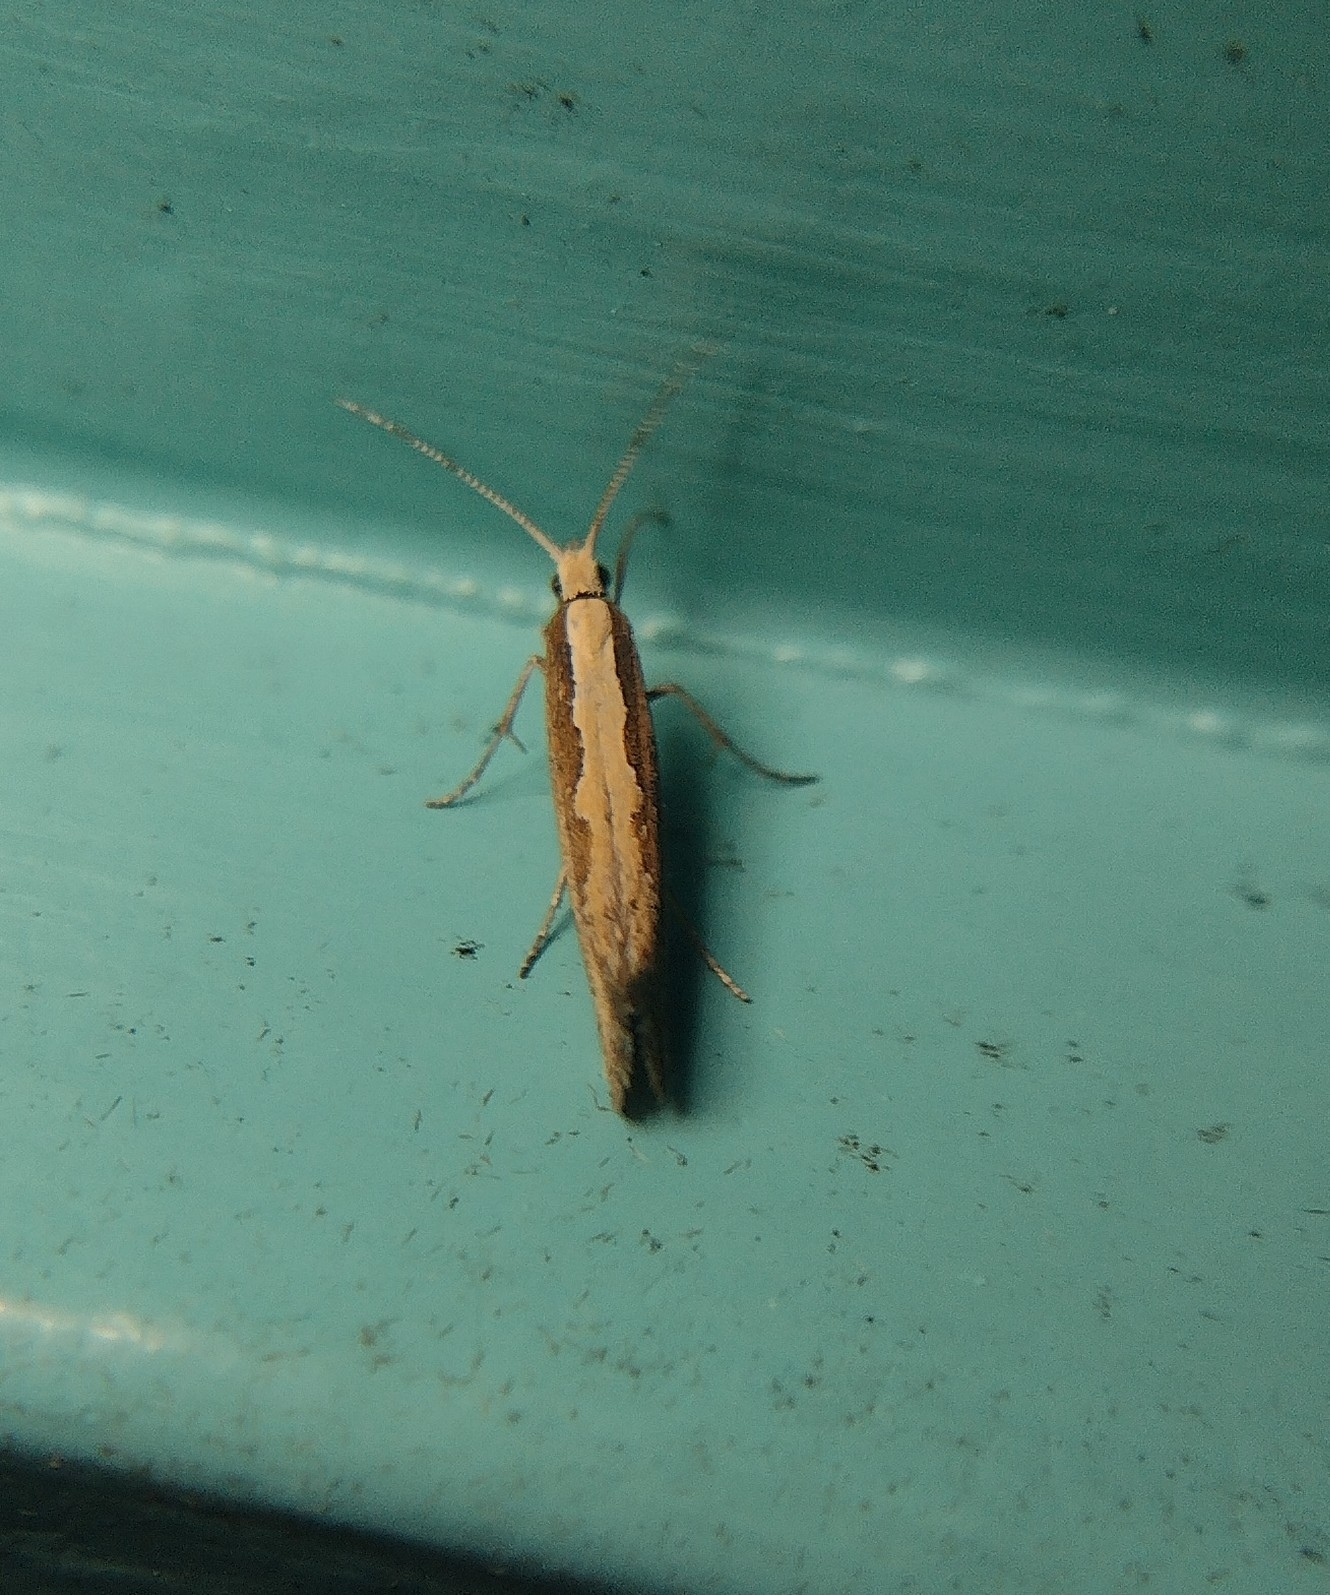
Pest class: diamondback_moth